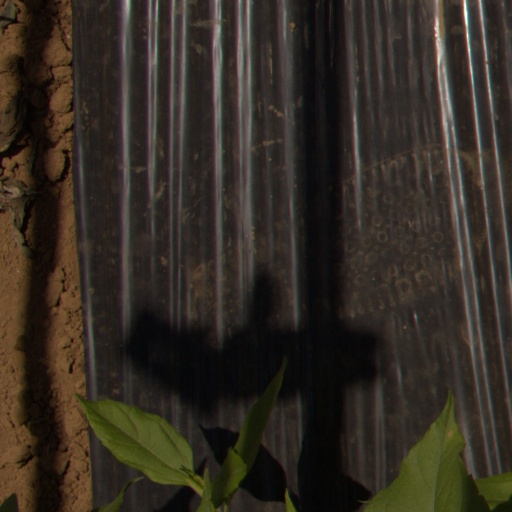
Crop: Jerusalem artichoke